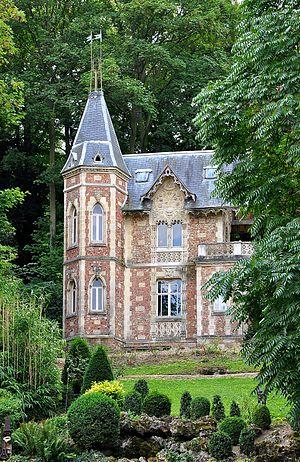
Le château d'If de l'écrivain célèbre Alexandre Dumas à Le Port-Marly, Yvelines, France.
Le château de Monte-Cristo est la demeure que l'écrivain Alexandre Dumas se fit construire en 1846 par l'architecte Hippolyte Durand dans un parc de neuf hectares, aménagé dans le style anglais, au Port-Marly.